The Girl Next Door (2004 film)

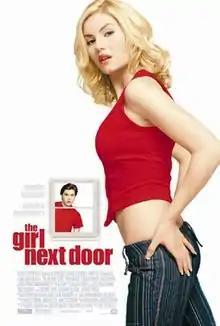
Theatrical release poster

The Girl Next Door is a 2004 American romantic comedy film directed by Luke Greenfield and written by David Wagner, Brent Goldberg, and Stuart Blumberg. It stars Emile Hirsch, Elisha Cuthbert, Timothy Olyphant, James Remar, Chris Marquette, and Paul Dano. The story follows Matthew Kidman, a high school senior who falls for his new neighbor, Danielle, and discovers she is a former adult film actress.